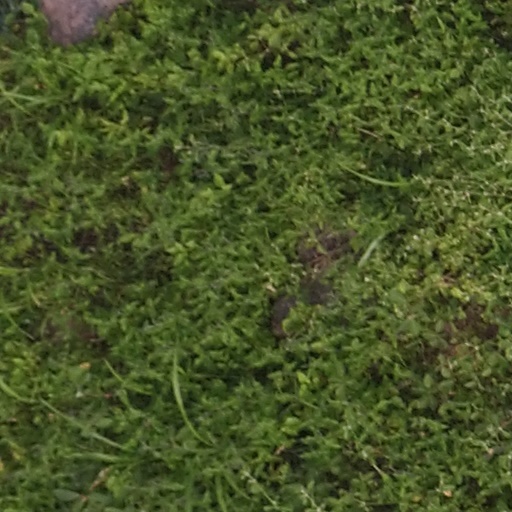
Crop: maize; corn